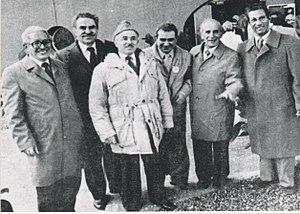
Médecins de l'ALN, le Professeur Boudraa se trouve à droite
Belabbas Boudraâ, né le 28 avril 1925 à Sidi Bel Abbès, mort le 21 octobre 2011 à Oran à l'âge de 86 ansest un médecin, chirurgien algérien, militant de la cause nationale algérienne.